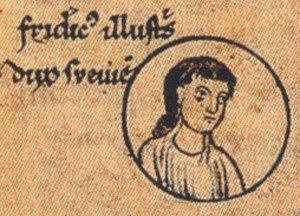
Frédéric IV de Souabe dit Frédéric de Rothenbourg de la maison des Hohenstaufen était duc de Souabe, succédant à son cousin Frédéric Barberousse, Empereur romain germanique en 1152 et duc de Franconie comme son père de 1152 à sa mort.